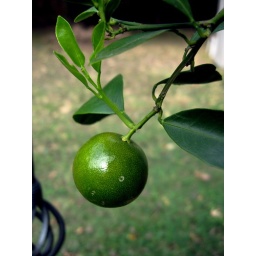
Dwarf orange tree from NY (2000). It loves being in Texas.